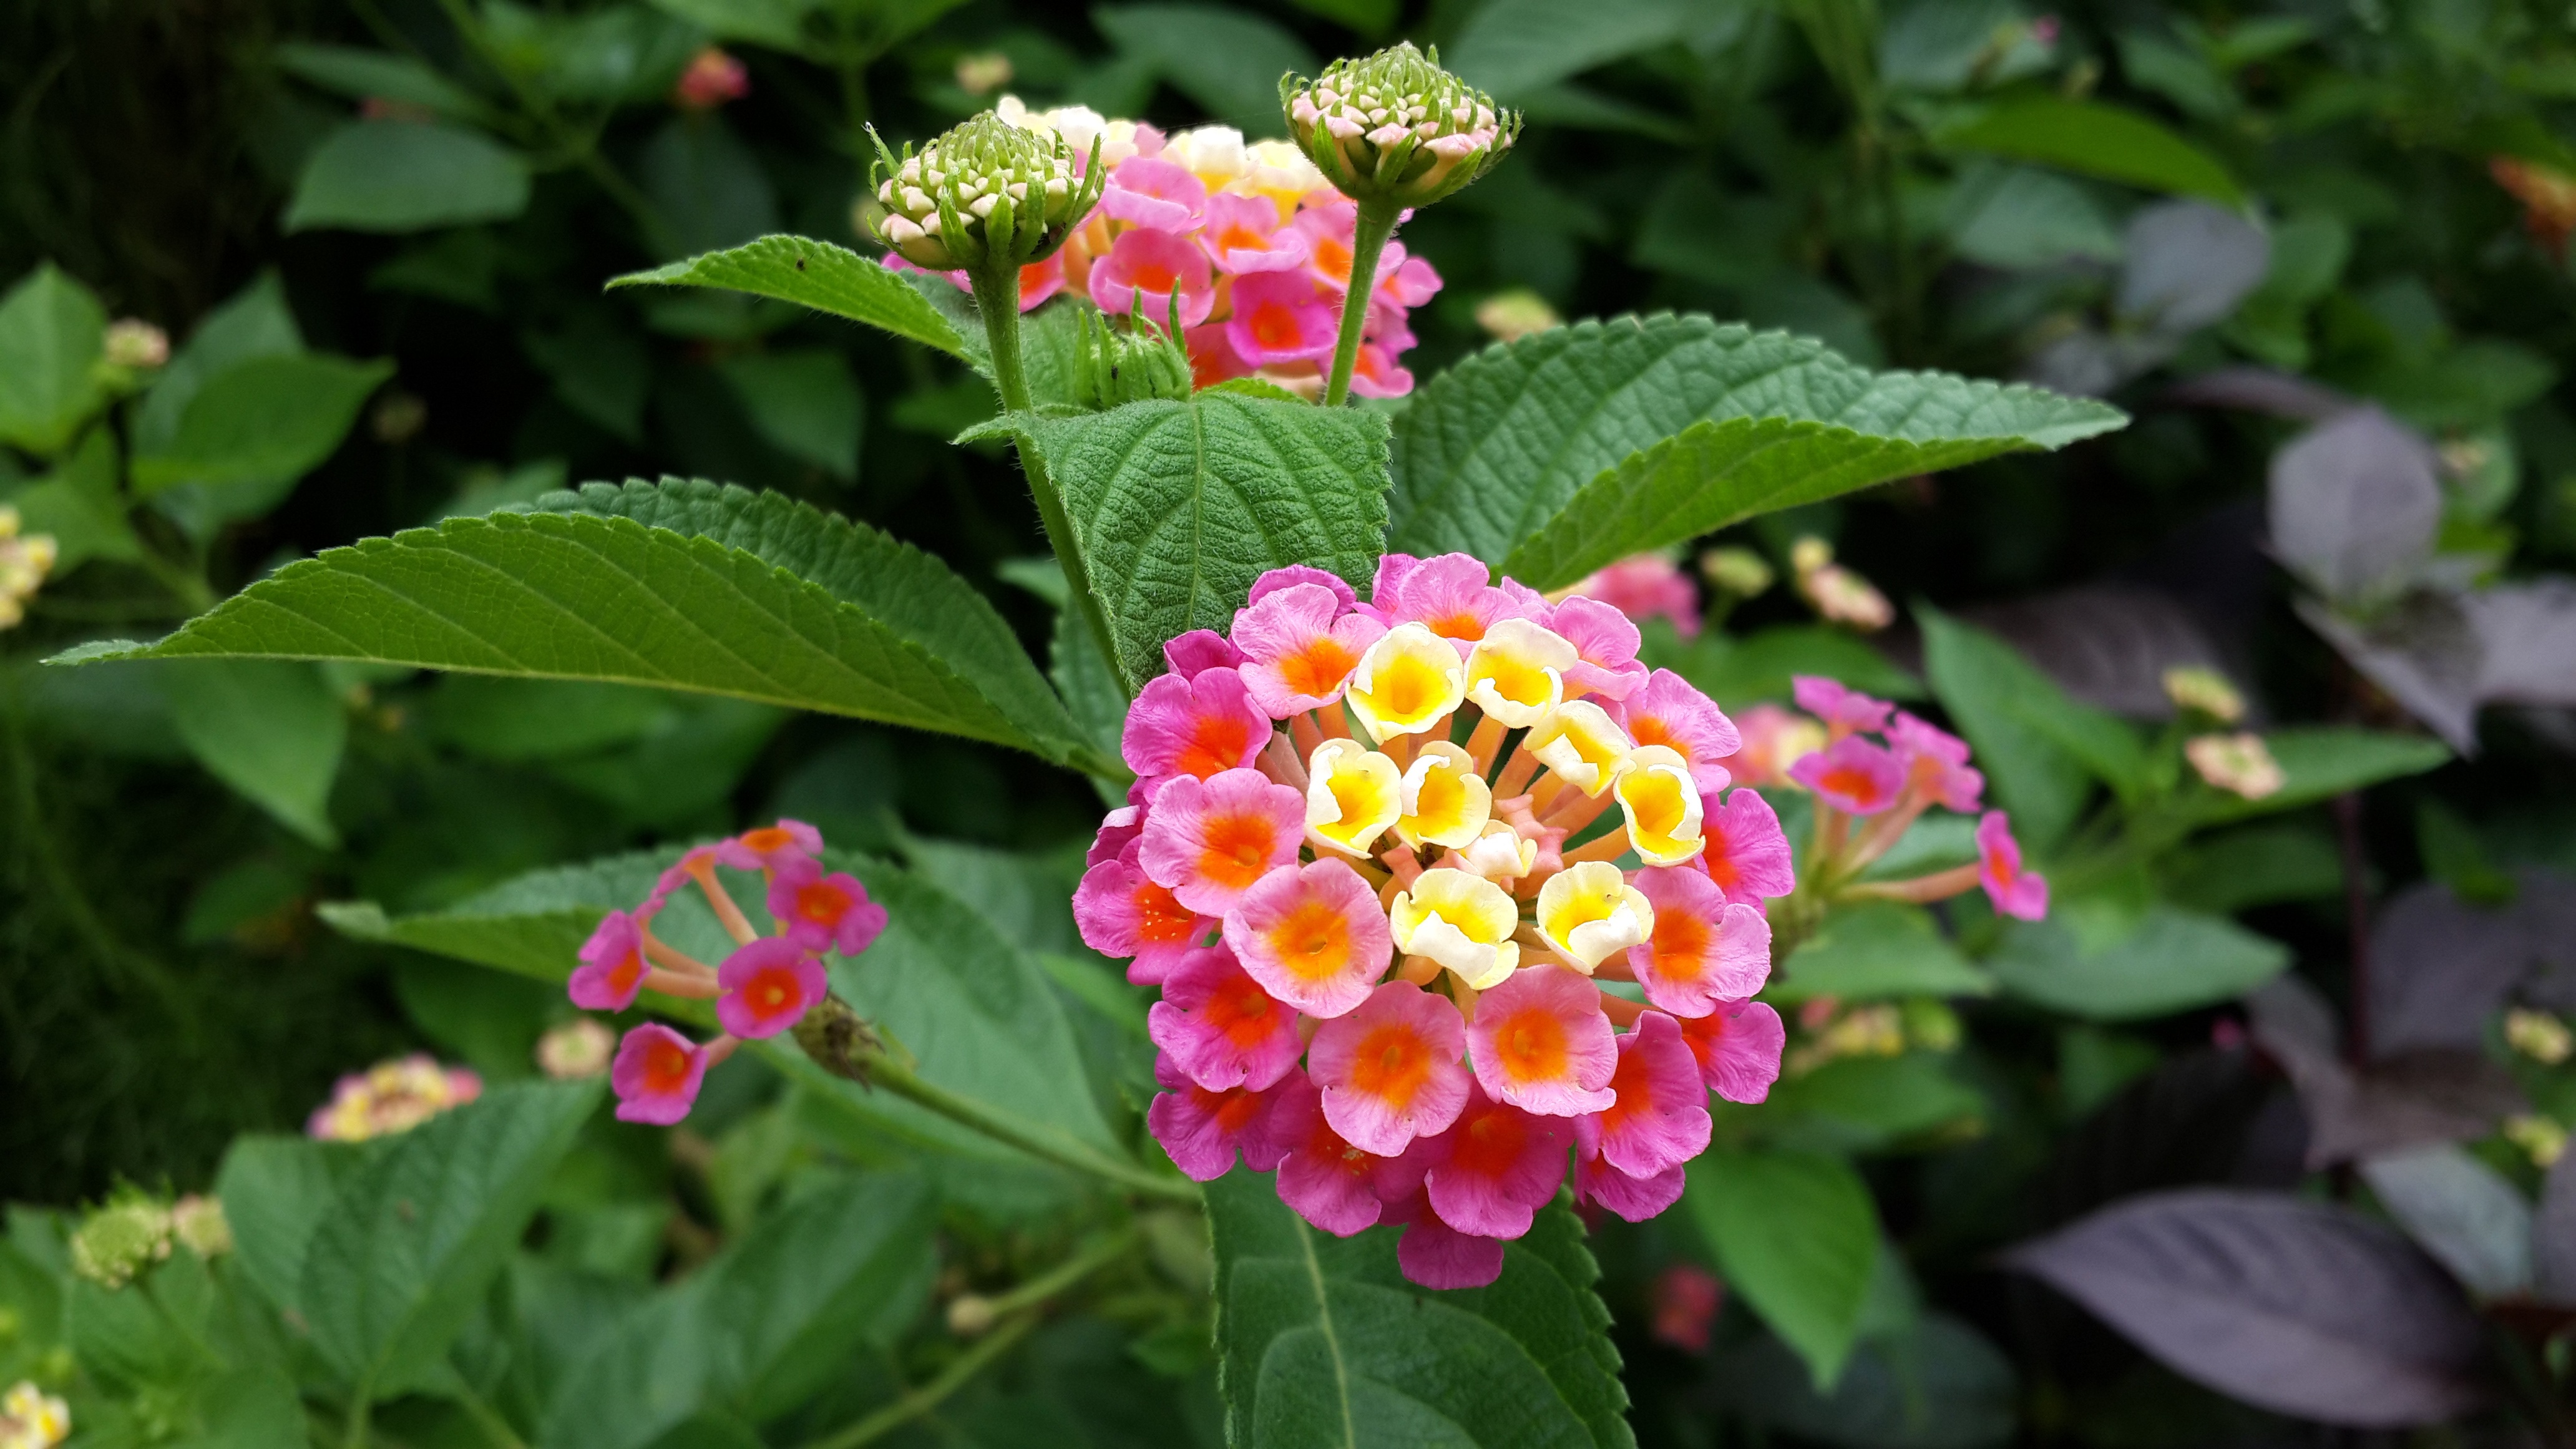
plant, morning, flower, botany, flora, wildflower, shrub, lantana, flowering plant, bird's flowers, lantana camara, annual plant, land plant